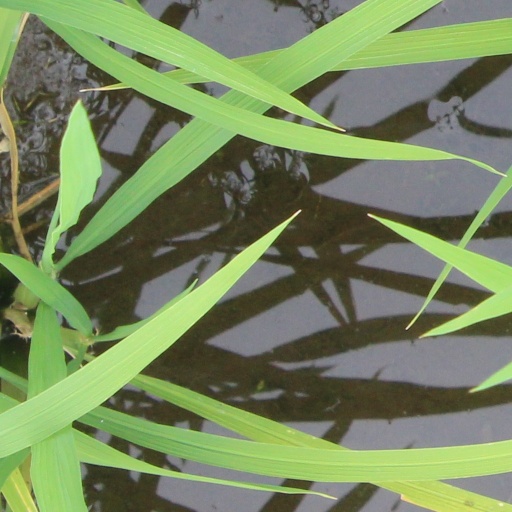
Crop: rice